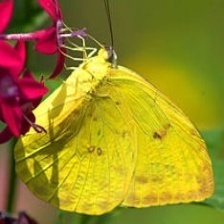
Species: CLOUDED SULPHUR
Butterfly family (ImageNet category): sulphur_butterfly